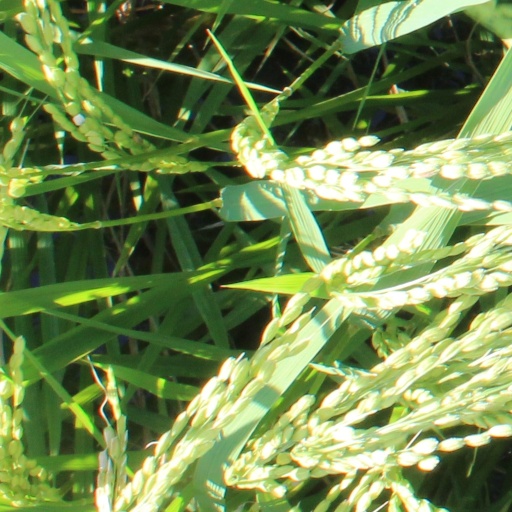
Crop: rice